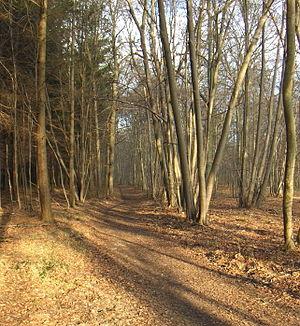
Chemin forestier dans la forêt de Chantilly appelé Chaussée Brunehaut. Ancienne voie romaine de Senlis à Paris via Luzarches. Actuel GR12 passant entre les parcelles 188 et 189.
La forêt de Chantilly est un massif forestier de 6 344 hectares situé sur le territoire de seize communes des départements de l'Oise et du Val-d'Oise, à 37 kilomètres au nord de Paris.
Le sentier de grande randonnée 12 relie Amsterdam à Paris en passant par la Belgique.